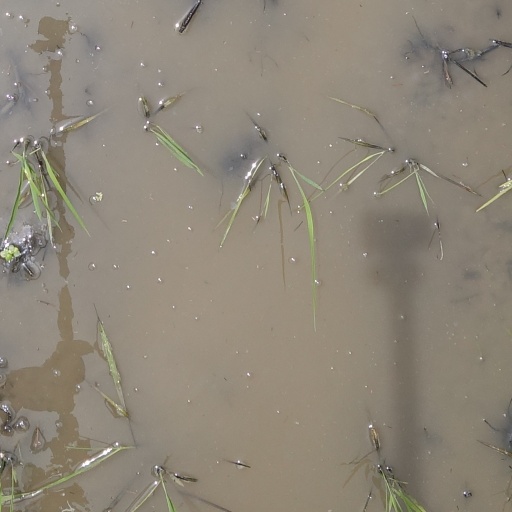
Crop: rice